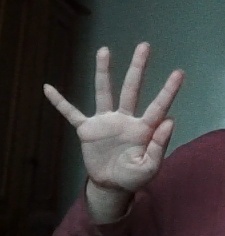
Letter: sheen